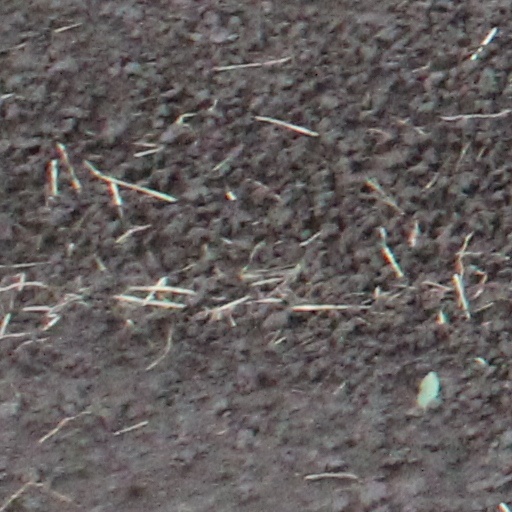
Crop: wheat